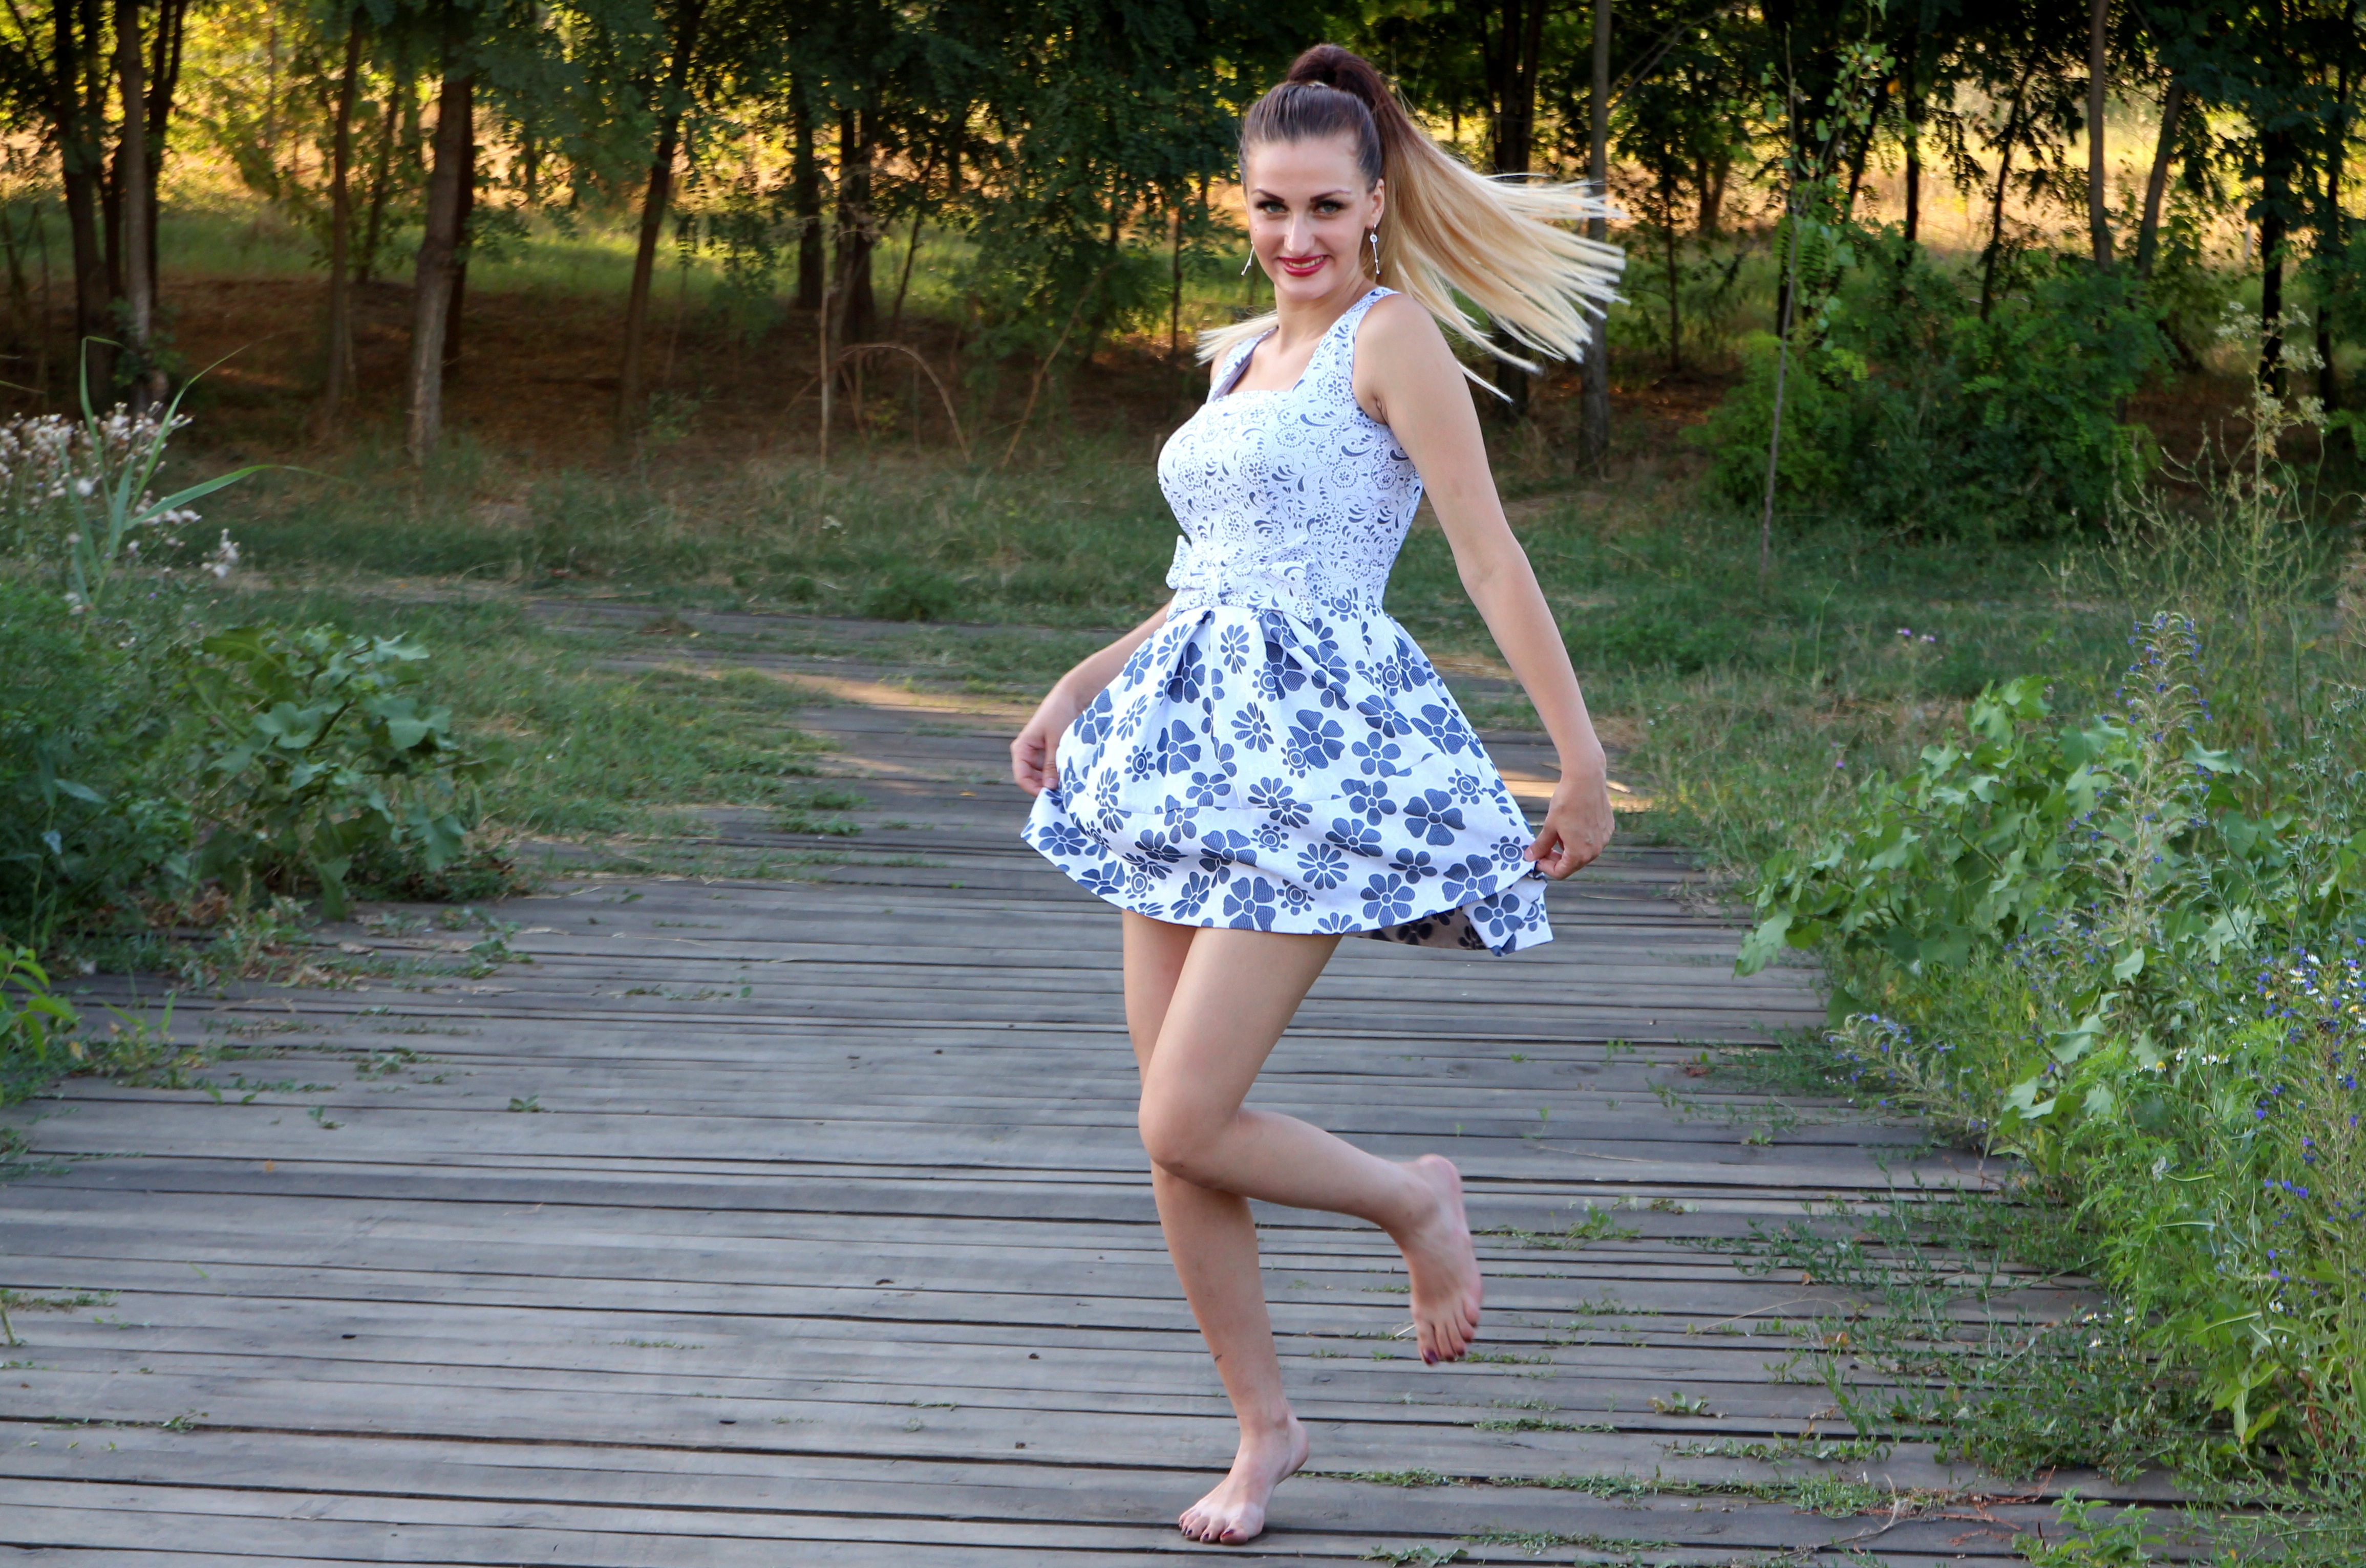
grass, person, girl, woman, leg, pattern, model, spring, fashion, clothing, dress, happy, footwear, beauty, beautiful, photo shoot